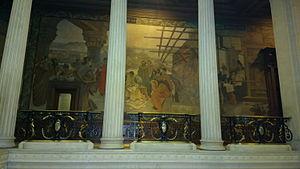
Abélard et son école sur la montagne Sainte-Geneviève - Sorbonne - Flameng 1889 (Grand escalier du péristyle)
François Léopold Flameng né le 6 décembre 1856 à Paris, où il est mort le 28 février 1923, est un peintre, graveur et illustrateur français.
Abélard, Abailard, ou encore Abeilard, Pierre alias Petrus en religion, est un philosophe, dialecticien et théologien chrétien, père de la scolastique et inventeur du conceptualisme.